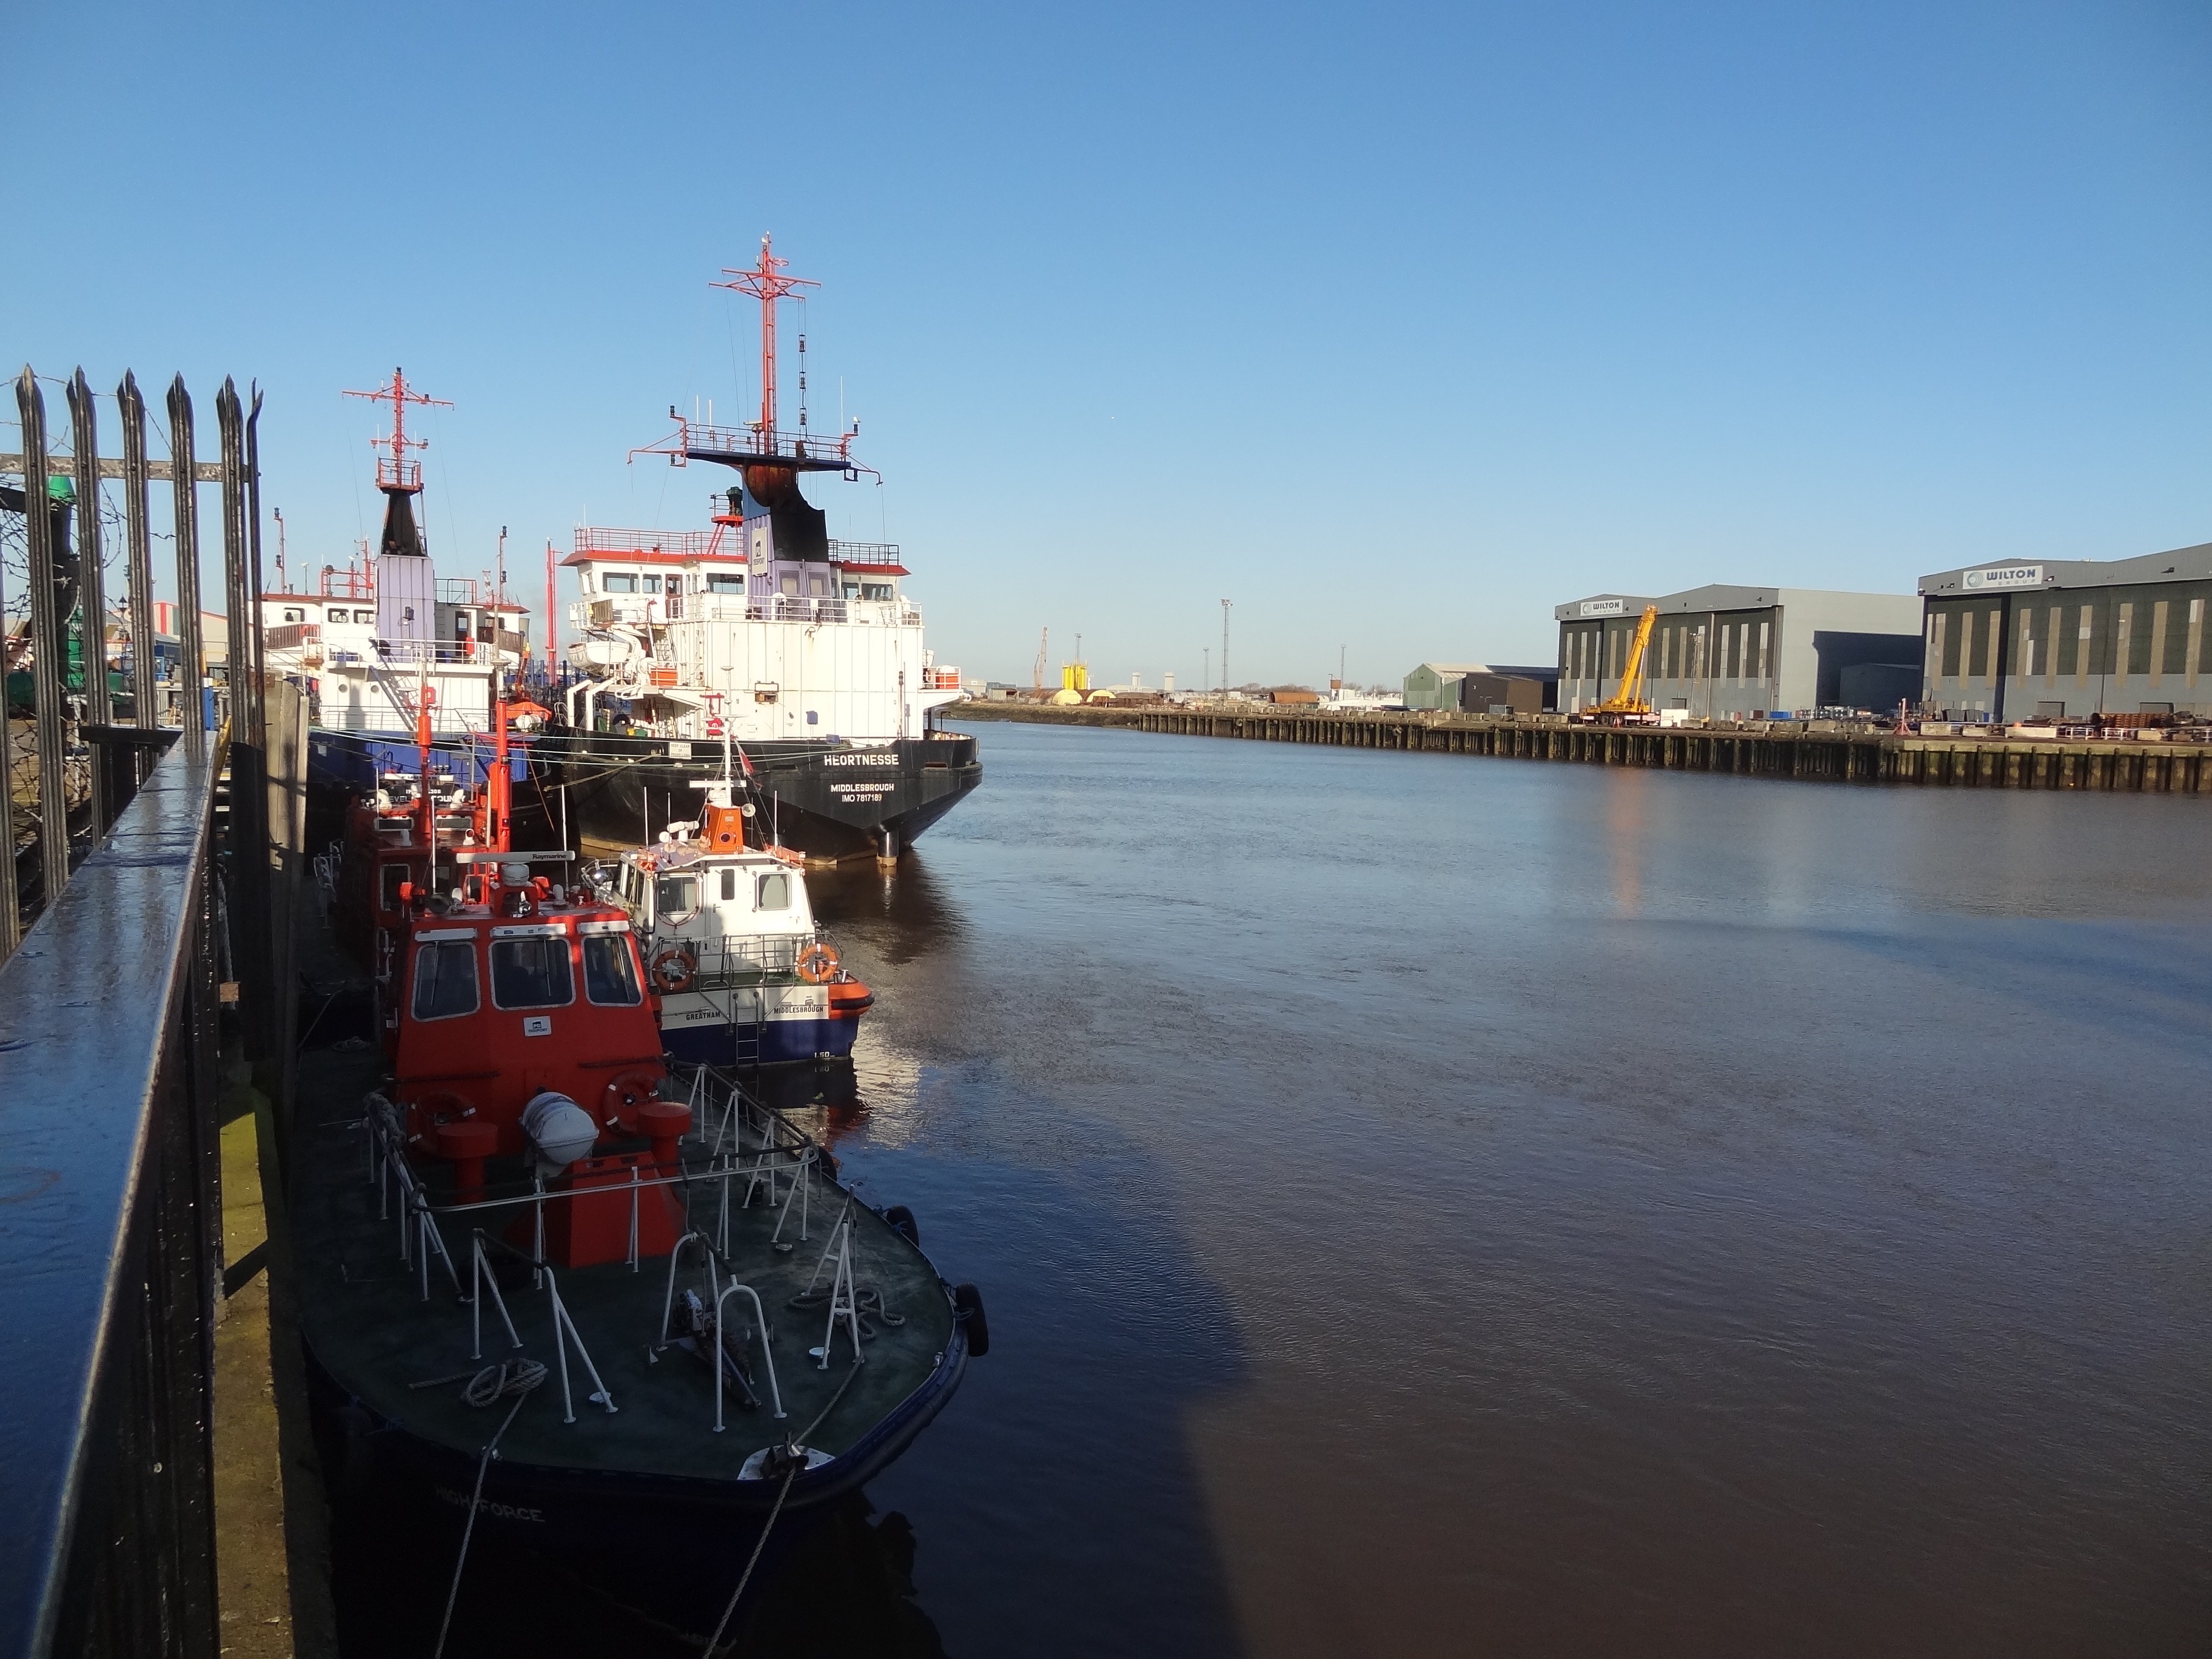
sea, coast, dock, boat, river, ship, vehicle, bay, harbor, industry, port, cargo ship, waterway, ferry, infrastructure, ships, channel, tugboat, watercraft, middlesbrough, freight transport